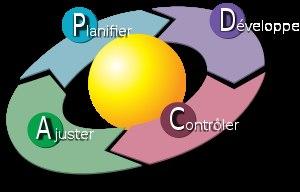
La roue de Deming est une transposition graphique de la méthode de gestion de la qualité dite PDCA. Si la paternité de cette méthode revient à Walter A. Shewhart, c'est le statisticien William Edwards Deming qui l'a fait connaître aux industriels japonais dans les années 1950 en la présentant sous l'appellation de cycle de Shewhart, lors d'une conférence devant 45 membres du Nippon Keidanren, l'organisation patronale japonaise. Au cours des années 1980, Deming a modifié partiellement ce titre qui est devenu PDSA.
La norme ISO 14001 définit une série d'exigences que doit satisfaire le système de management environnemental d'une organisation pour que celle-ci puisse être certifiée — par un organisme extérieur et pour une durée limitée — comme répondant à la norme. Elle s'intègre dans le cadre du développement durable et repose sur une démarche volontaire d'amélioration continue.
Un système de management de la qualité est l'ensemble des activités par lesquelles l’organisme définit, met en œuvre et revoit sa politique et ses objectifs qualité conformément à sa stratégie. Le SMQ d'un organisme est constitué de processus corrélés et interactifs utilisant des ressources pour atteindre les résultats visés et fournir de la valeur.
Le management de la qualité, ou gestion de la qualité, est une discipline du management regroupant l'ensemble des concepts et méthodes visant à satisfaire les clients d'un organisme et à fournir des produits et services correspondant à leurs attentes.